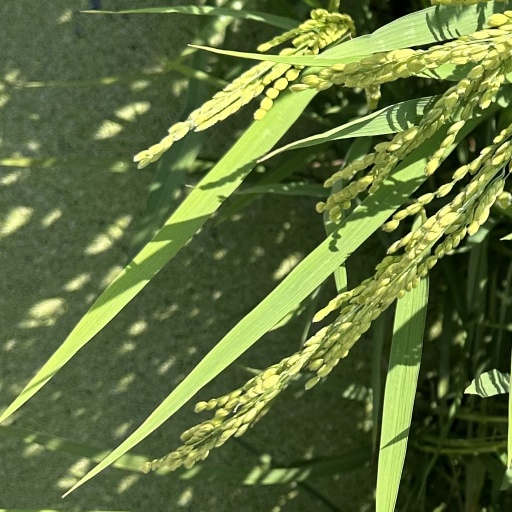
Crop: rice